Roshanara

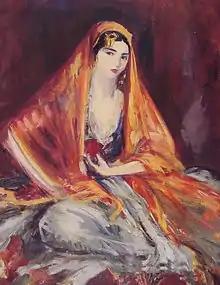
Roshanara by Robert Henri

She danced with Loie Fuller's company and then undertook training with the Spanish dancer Carmen Tórtola Valencia. In 1911 she danced in London in Oscar Asche's Kismet and then as Zobeide in Scheherazade. This role was with the Ballets Russes at Covent Garden. The following year she appeared with Anna Pavlova's dance company as a speciality dancer. She had several dances that were performed using extracts from the 1880s Oriental opera Lakmé by the French composer Léo Delibes.